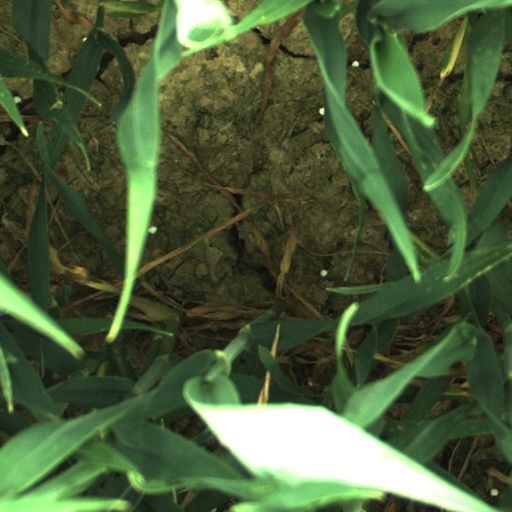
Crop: wheat